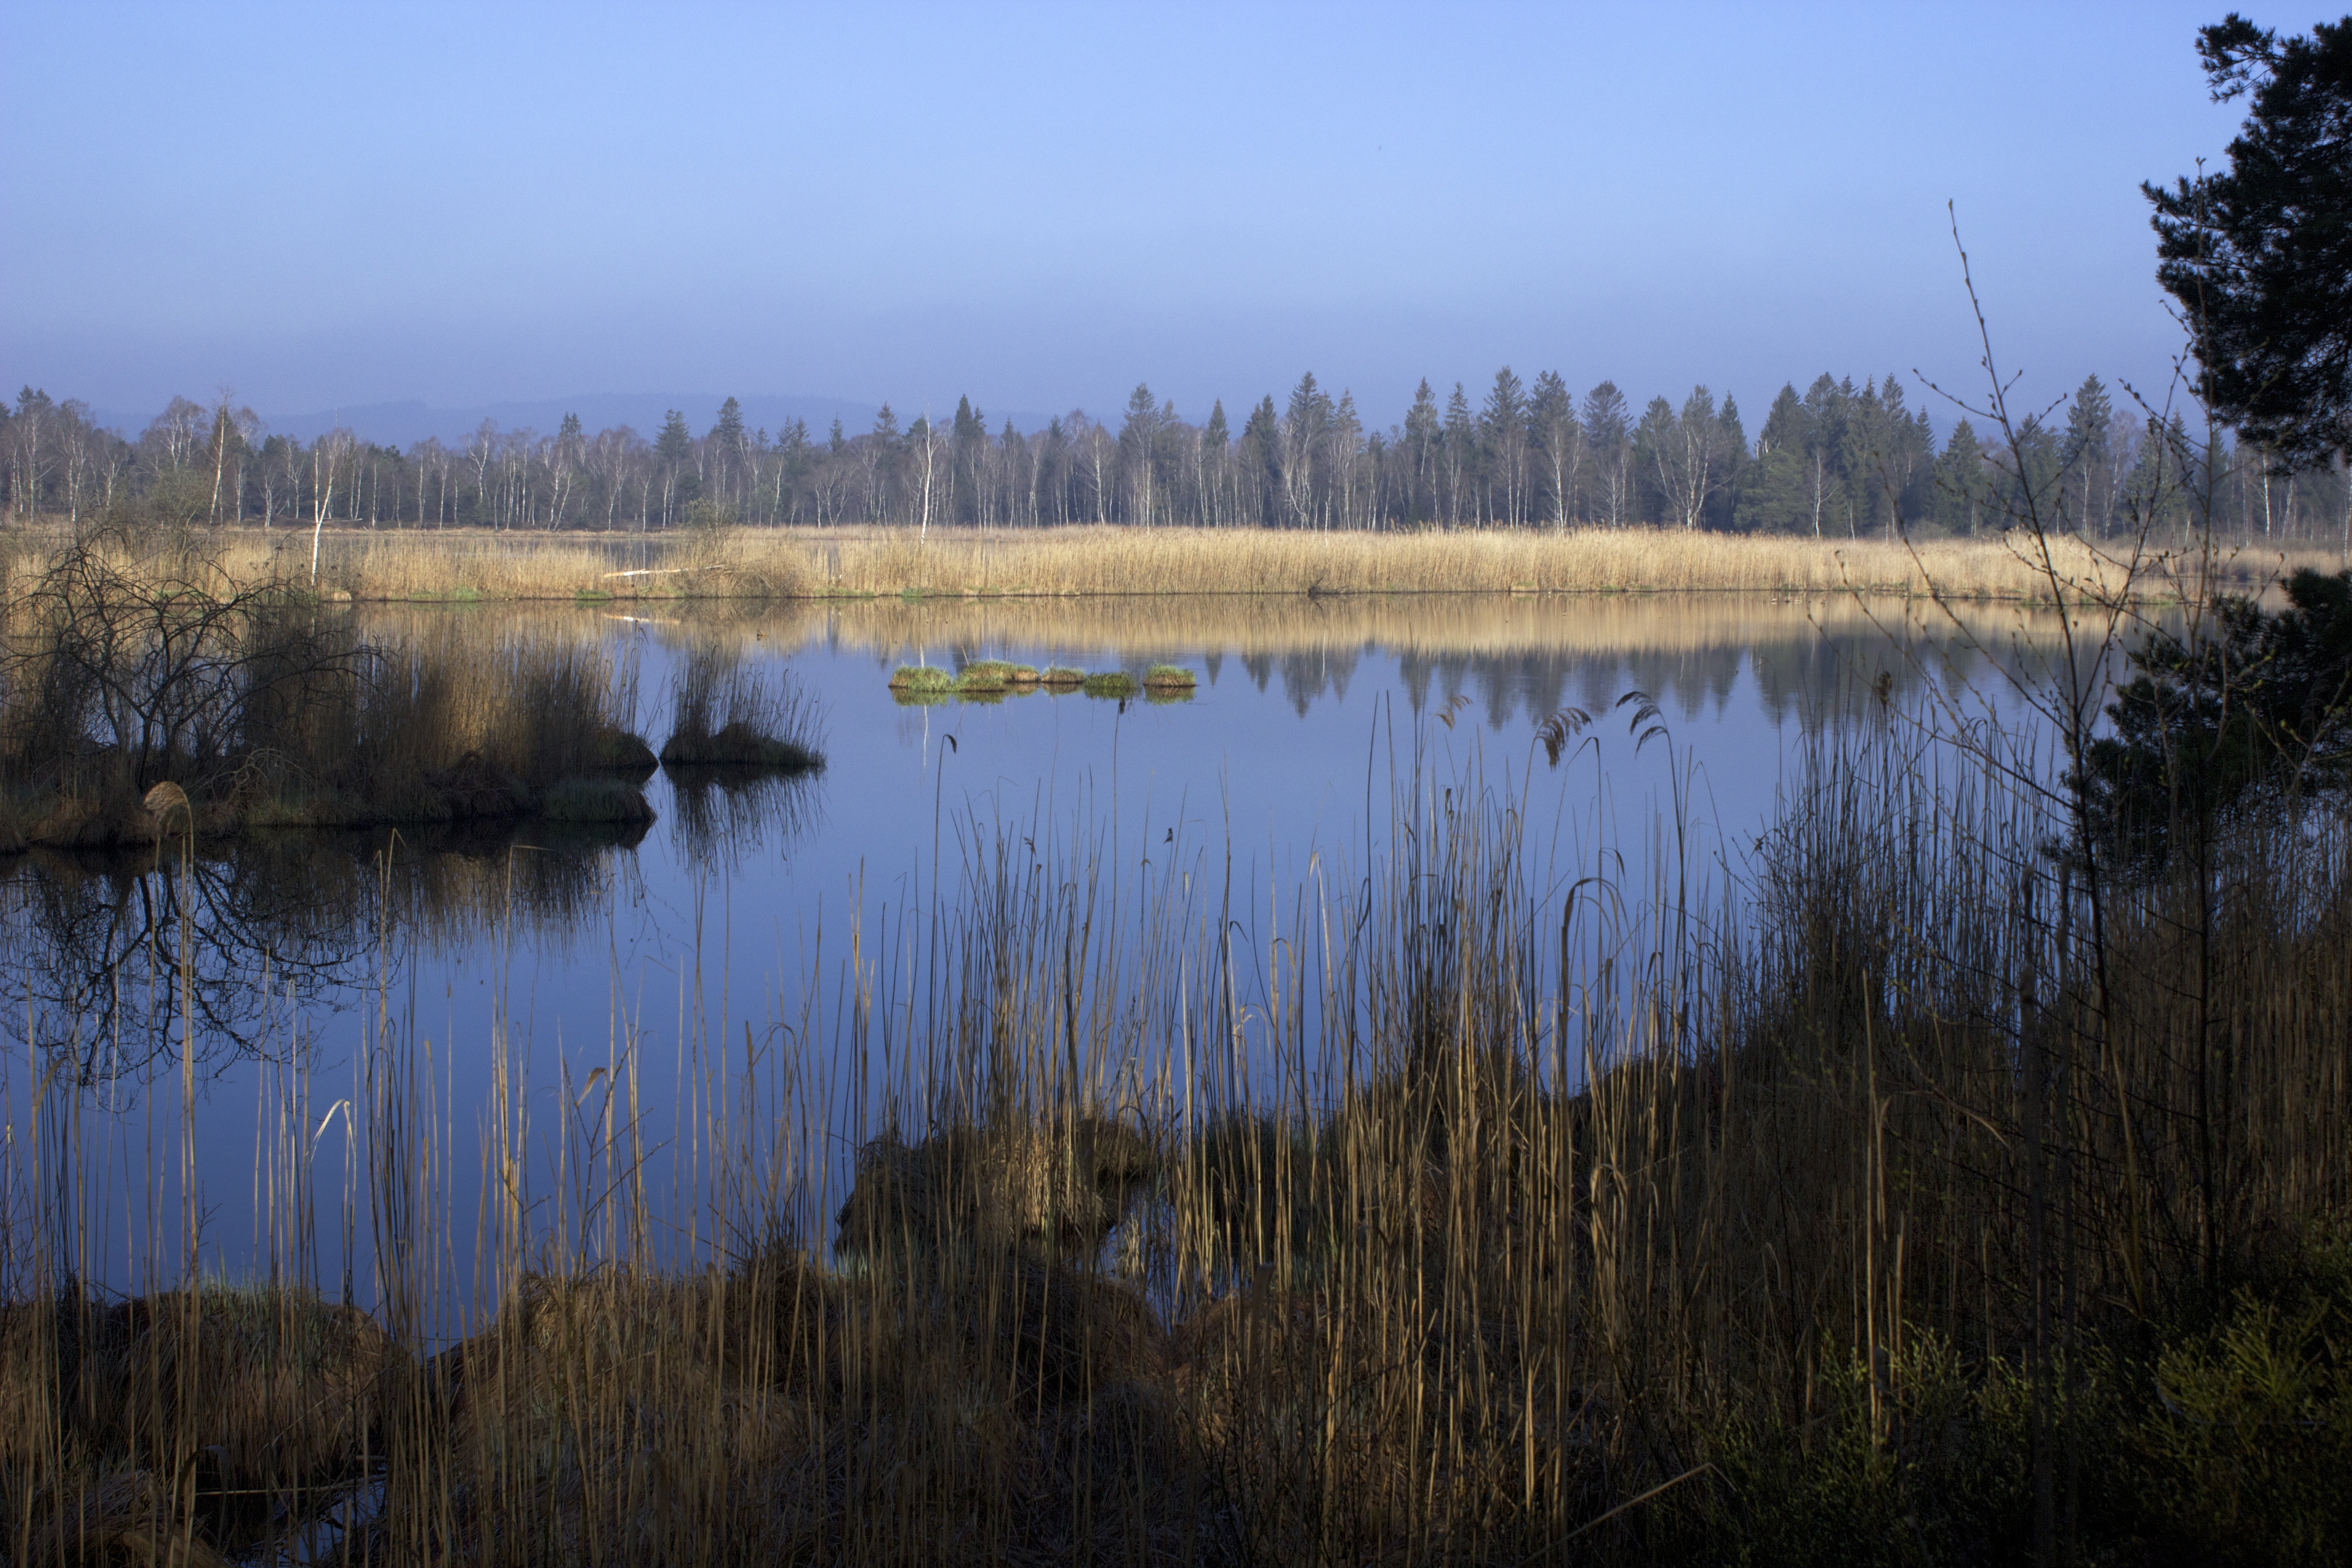
landscape, tree, water, nature, forest, marsh, swamp, wilderness, morning, lake, river, reed, pond, reflection, autumn, reservoir, body of water, moor, wetland, bog, habitat, loch, ecosystem, moorland, nature reserve, riedsee, bad wurzach, natural environment, atmospheric phenomenon